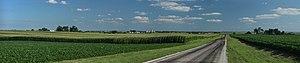
Le comté de Champaign est un comté de l'État américain de l'Illinois. En recensement de 2010, sa population était de 201 081 habitants. Le siège du comté est à Urbana, à proximité de la ville de Champaign avec laquelle elle forme l'aire métropolitaine de Champaign-Urbana.